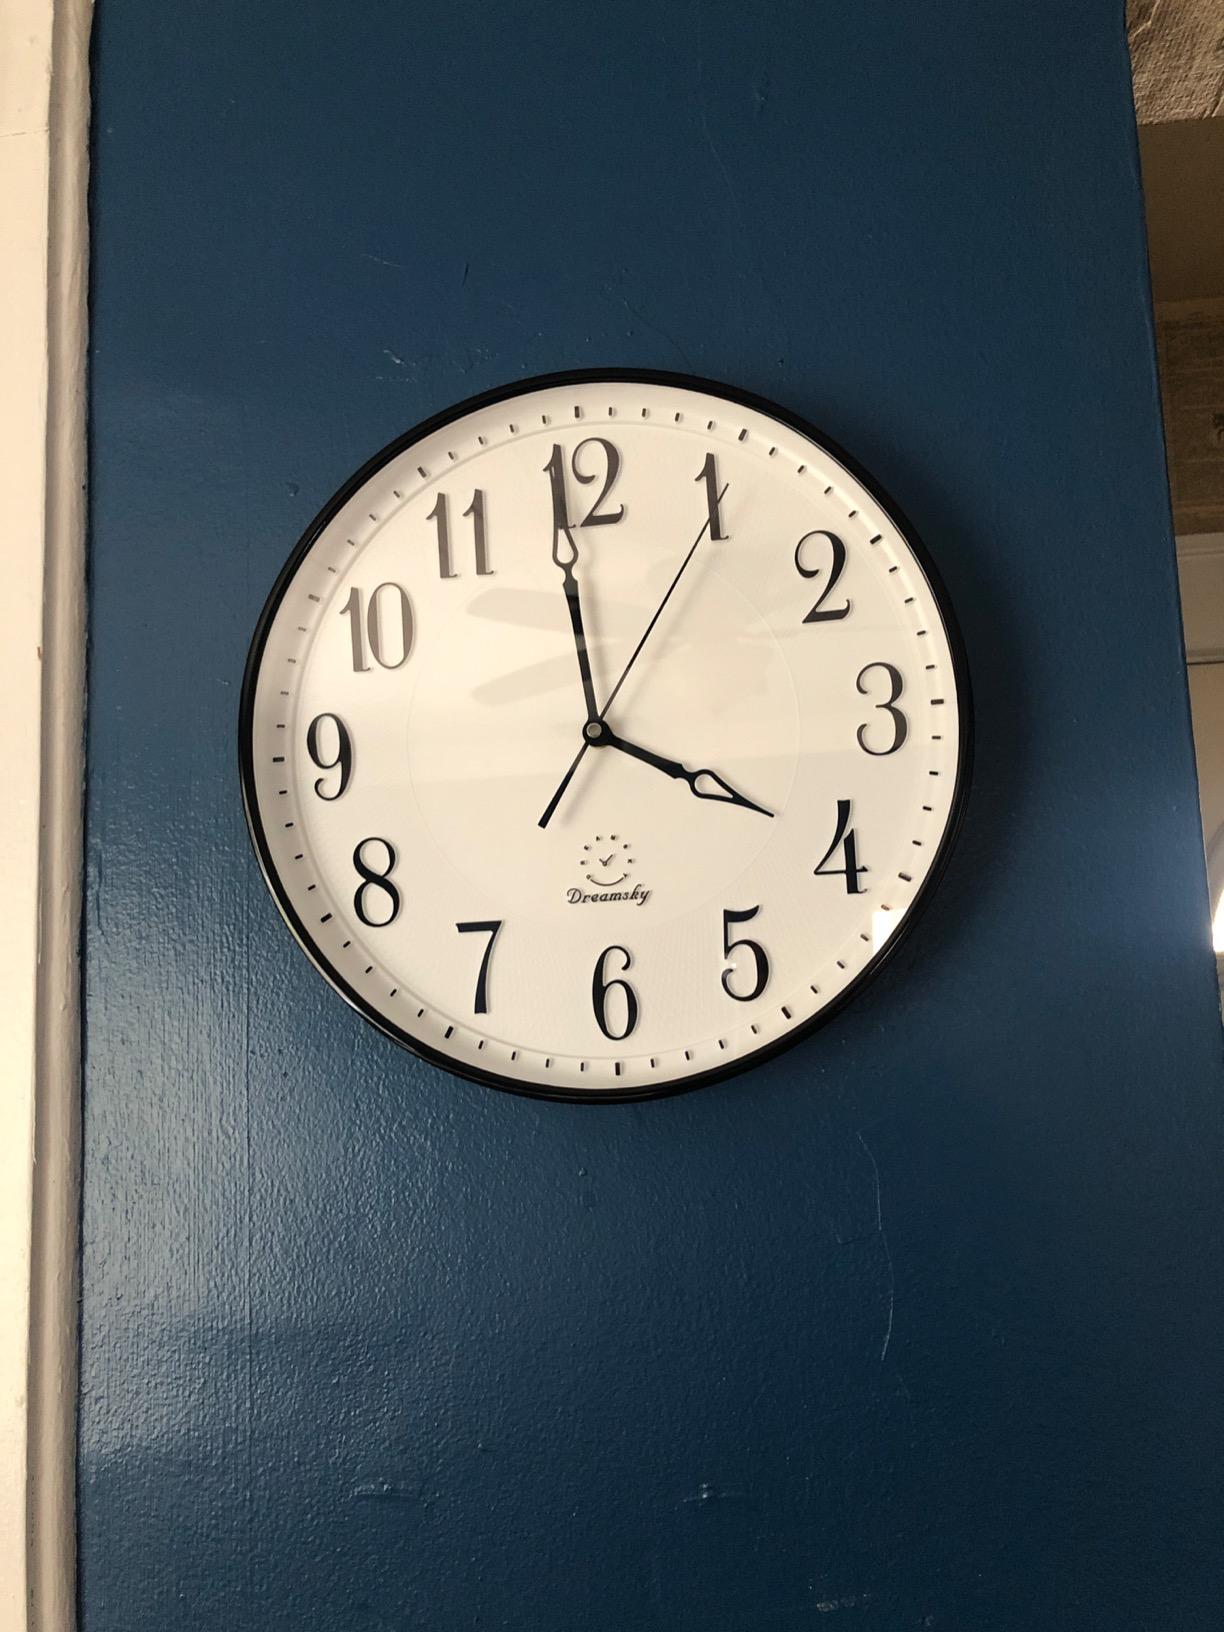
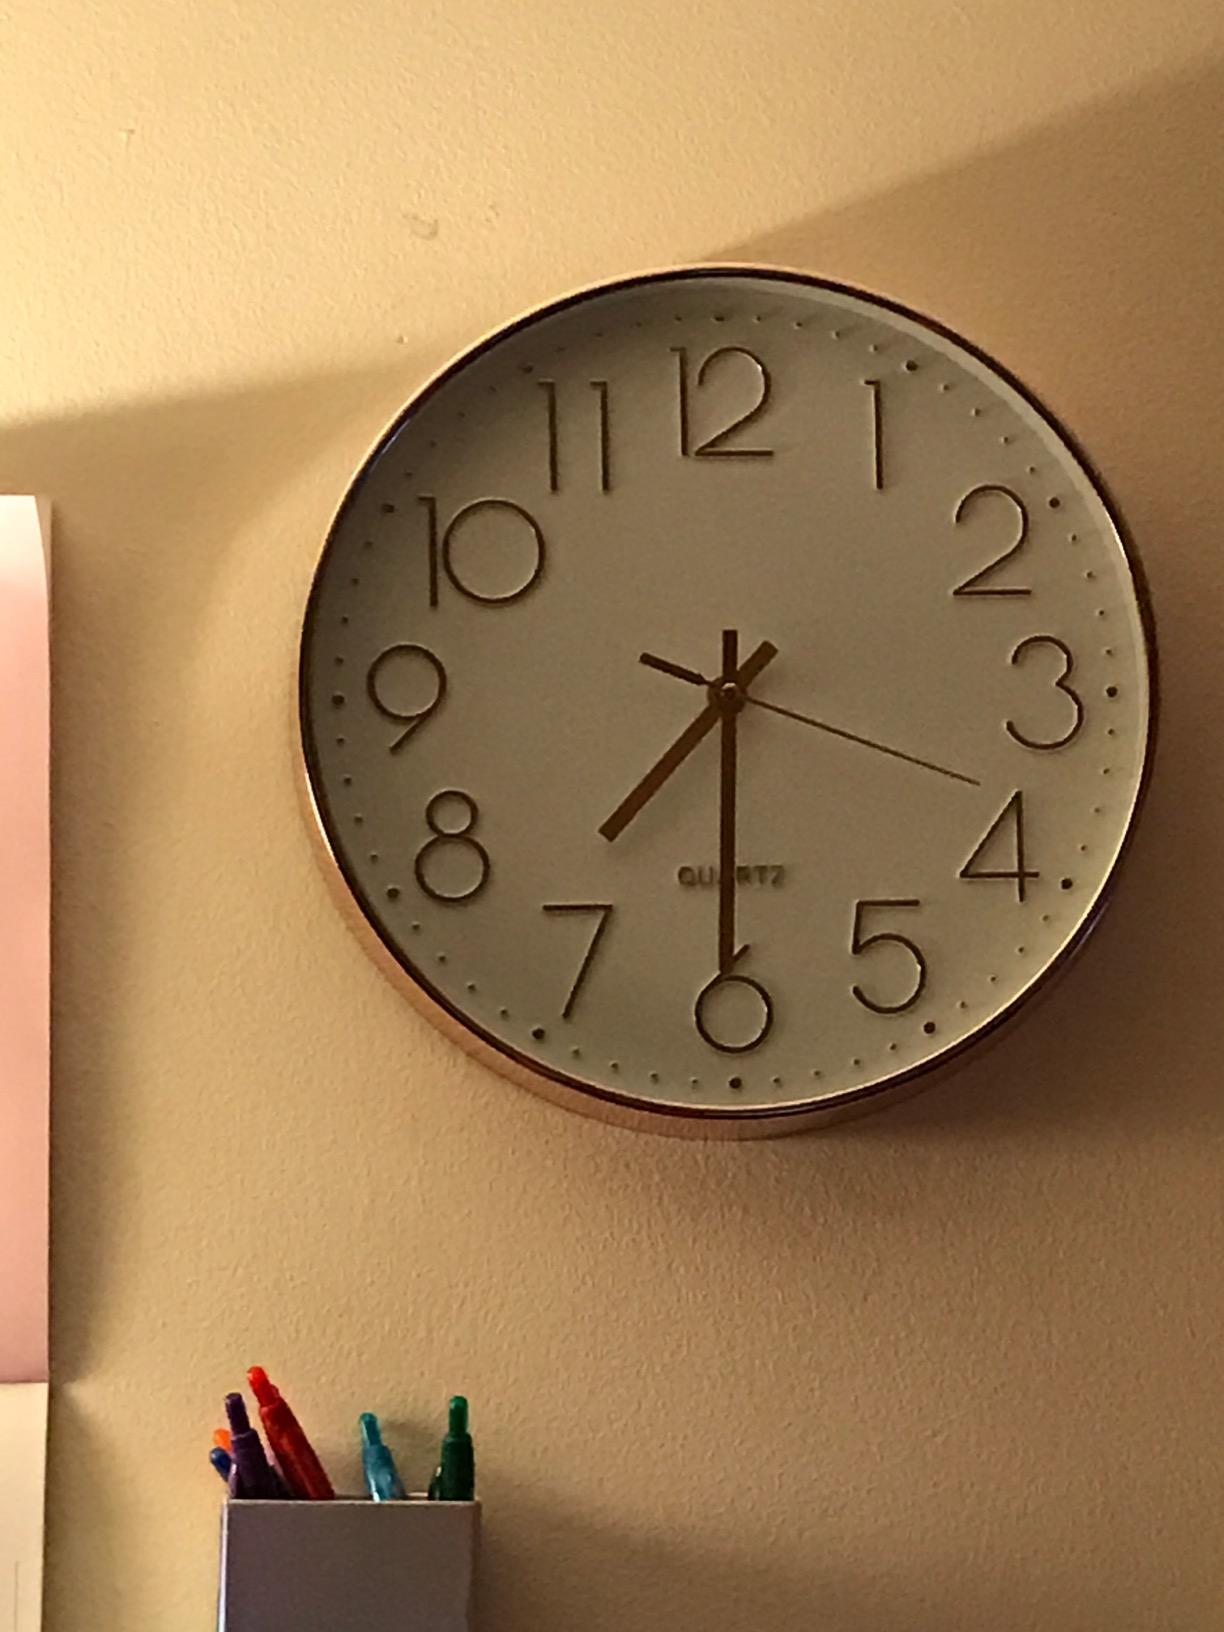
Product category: clock
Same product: no